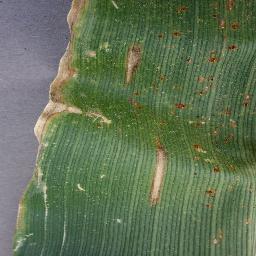
Label: Corn_(Maize)___Gray_Leaf_Spot_(Cercospora)